El Cuchillo

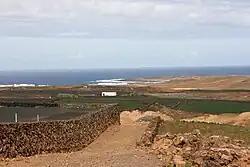
View from El Cuchillo down to La Santa in Tinajo, Lanzarote, Canary Islands

El Cuchillo is a village in Tinajo, Las Palmas province of western Lanzarote in the Canary Islands.